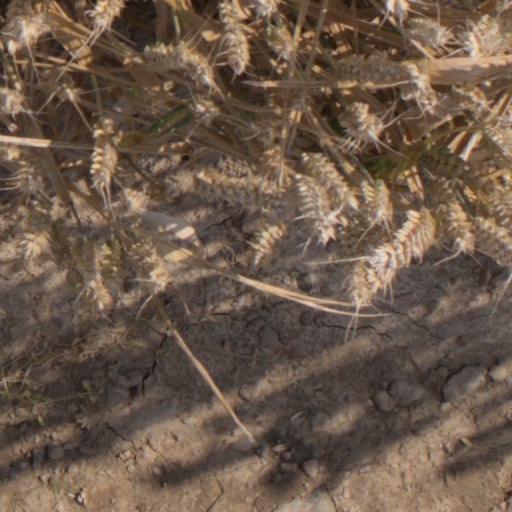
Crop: wheat